John Glover (general)

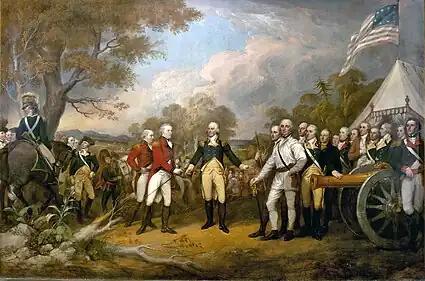
Glover depicted in John Trumbulls painting "Surrender of General Burgoyne" in Saratoga, New York, with Glover depicted 4th from the right.

The last action of the regiment was its most famous: ferrying Washington's army on confiscated river coal ore boats from upstream across the Delaware River at night for a surprise attack on Hessian forces at the Battle of Trenton in New Jersey on the morning of December 26, 1776.